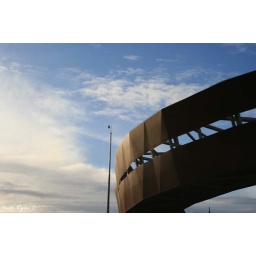
This picture was taken out of the car window on a highway in Victoria.